Yekaterina Ryabova

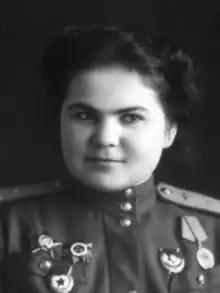
Ryabova in 1945

Yekaterina Vasilevna Ryabova (14 July 1921 – 12 September 1974) was a Soviet World War II navigator awarded the title of Hero of the Soviet Union on 23 February 1945 for her World War II bombing missions. She attained the rank of senior lieutenant as a member of the 46th Guards Night Bomber Regiment, flying 890 night missions in a Polikarpov Po-2.